Jennifer Flay

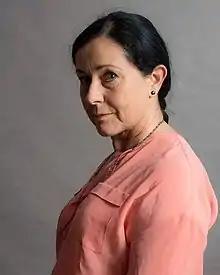
Portrait of Jennifer Flay by Pascal Ferro (2013)

Jennifer Flay is the director of the Fiac (Foire Internationale d'Art Contemporain).